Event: Nepal Earthquake
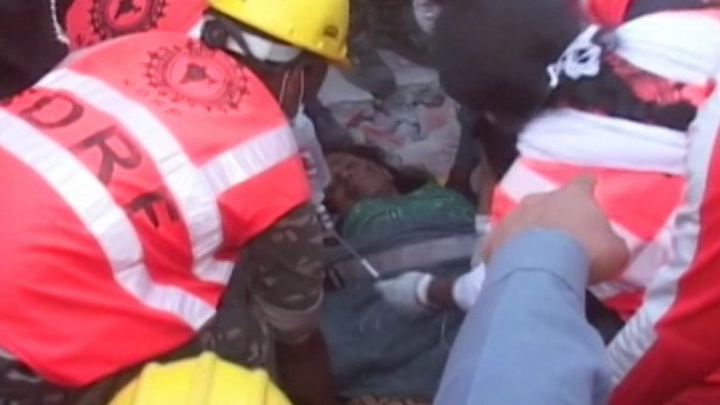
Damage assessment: no_damage